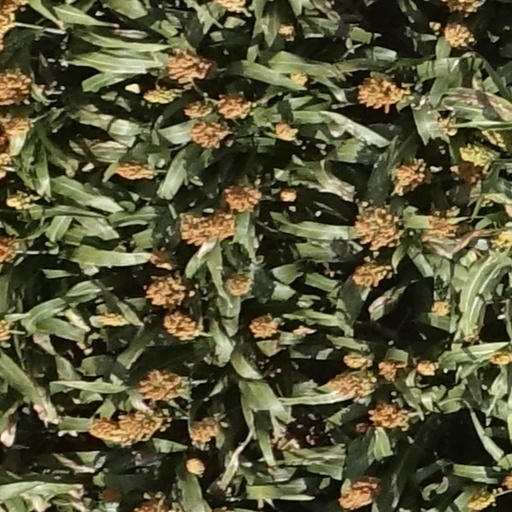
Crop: sorghum